Arp 104

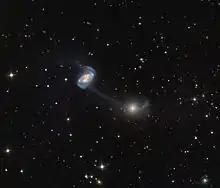
NGC 5216: The Keenan System, Arp 104

Arp 104, also known as Keenan's system, is entry 104 in Halton Arp's Atlas of Peculiar Galaxies catalog for spiral galaxy NGC 5216 and globular galaxy NGC 5218. The two galaxies are joined by a bridge of galactic material spanning 22 000 light years.